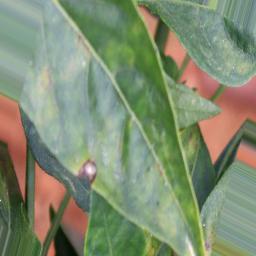
Label: cercospora